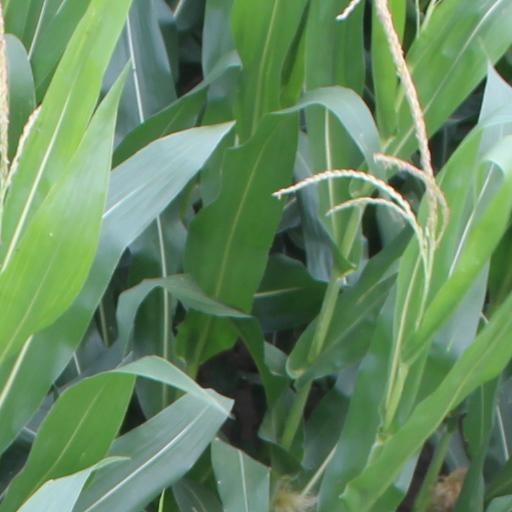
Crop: maize; corn